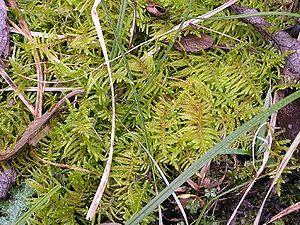
Les bryophytes sont des plantes terrestres thalloïdes ou feuillées non vascularisées. Parmi les plantes actuelles, les bryophytes terrestres et les bryophytes aquatiques sont celles qui ont conservé le plus de caractères des premières plantes ayant colonisé la terre ferme. Les ancêtres de toutes les plantes terrestres, donc des bryophytes, sont des algues vertes charophycées.
Pseudoscleropodium est un genre de Bryophytes de l’ordre des Hypnales.
Pseudoscleropodium purum, appelée aussi Mousse des jardiniers, est une espèce de bryophytes de l’ordre des Hypnales.